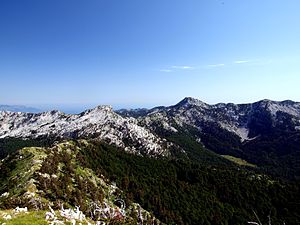
De dinariske Alper
Bjerget Orjen ved Kotorbugten er det mest karstpregede bjergområde i De dinariske alper
Dinariske Alper er en bjergkæde i Sydeuropa i landene Slovenien, Kroatien, Bosnien-Hercegovina, Serbien, Montenegro, Kosovo og Albanien.